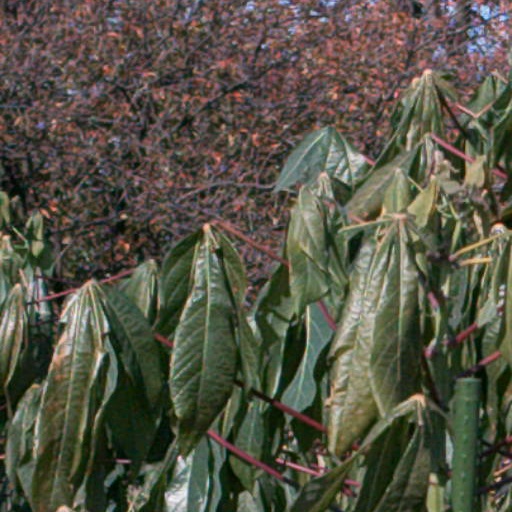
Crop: cassava